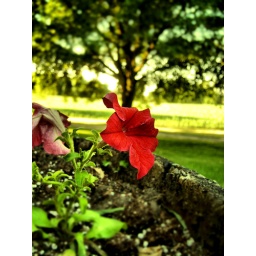
Just another flower in a big wooden barrel on my front porch.